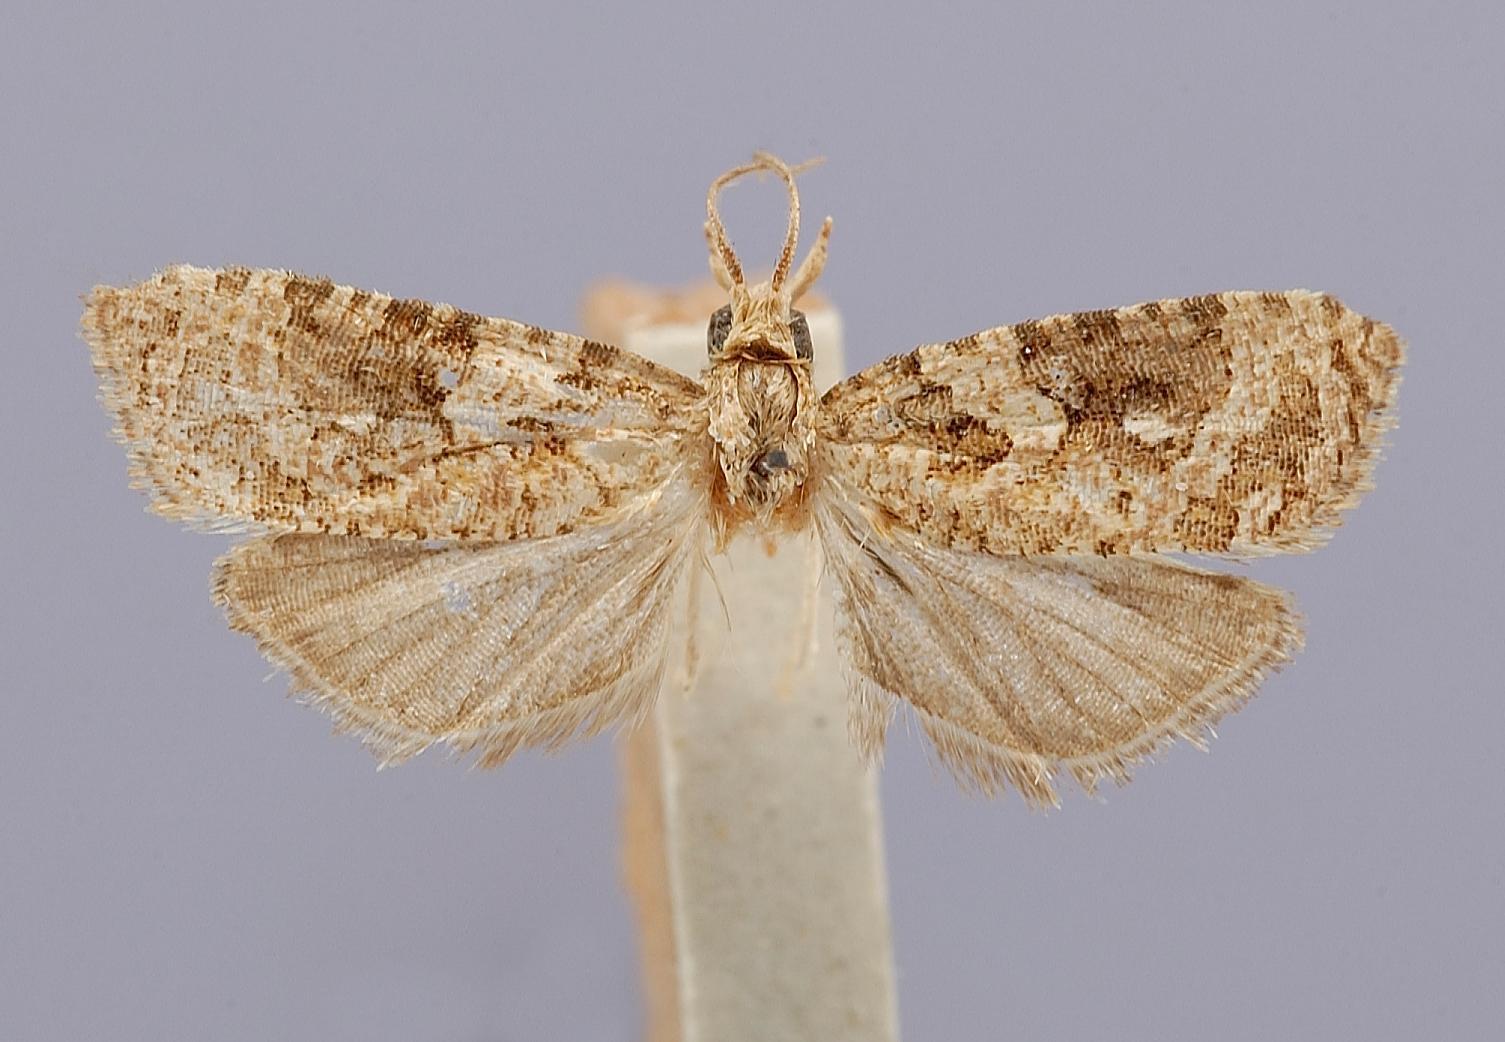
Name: Anopinella panamana
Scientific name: Anopinella panamana Brown & Adamski, 2003
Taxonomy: Animalia, Arthropoda, Insecta, Lepidoptera, Tortricidae
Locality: Rio Trinidad, Panama
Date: Mar 1912